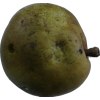
Label: pear